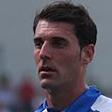
Age: 29